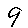
Label: 9